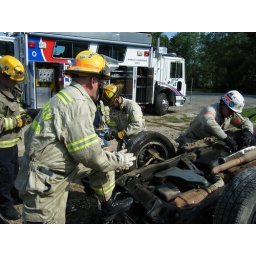
Cutting thru the floor of an auto to access a patient in training exercise